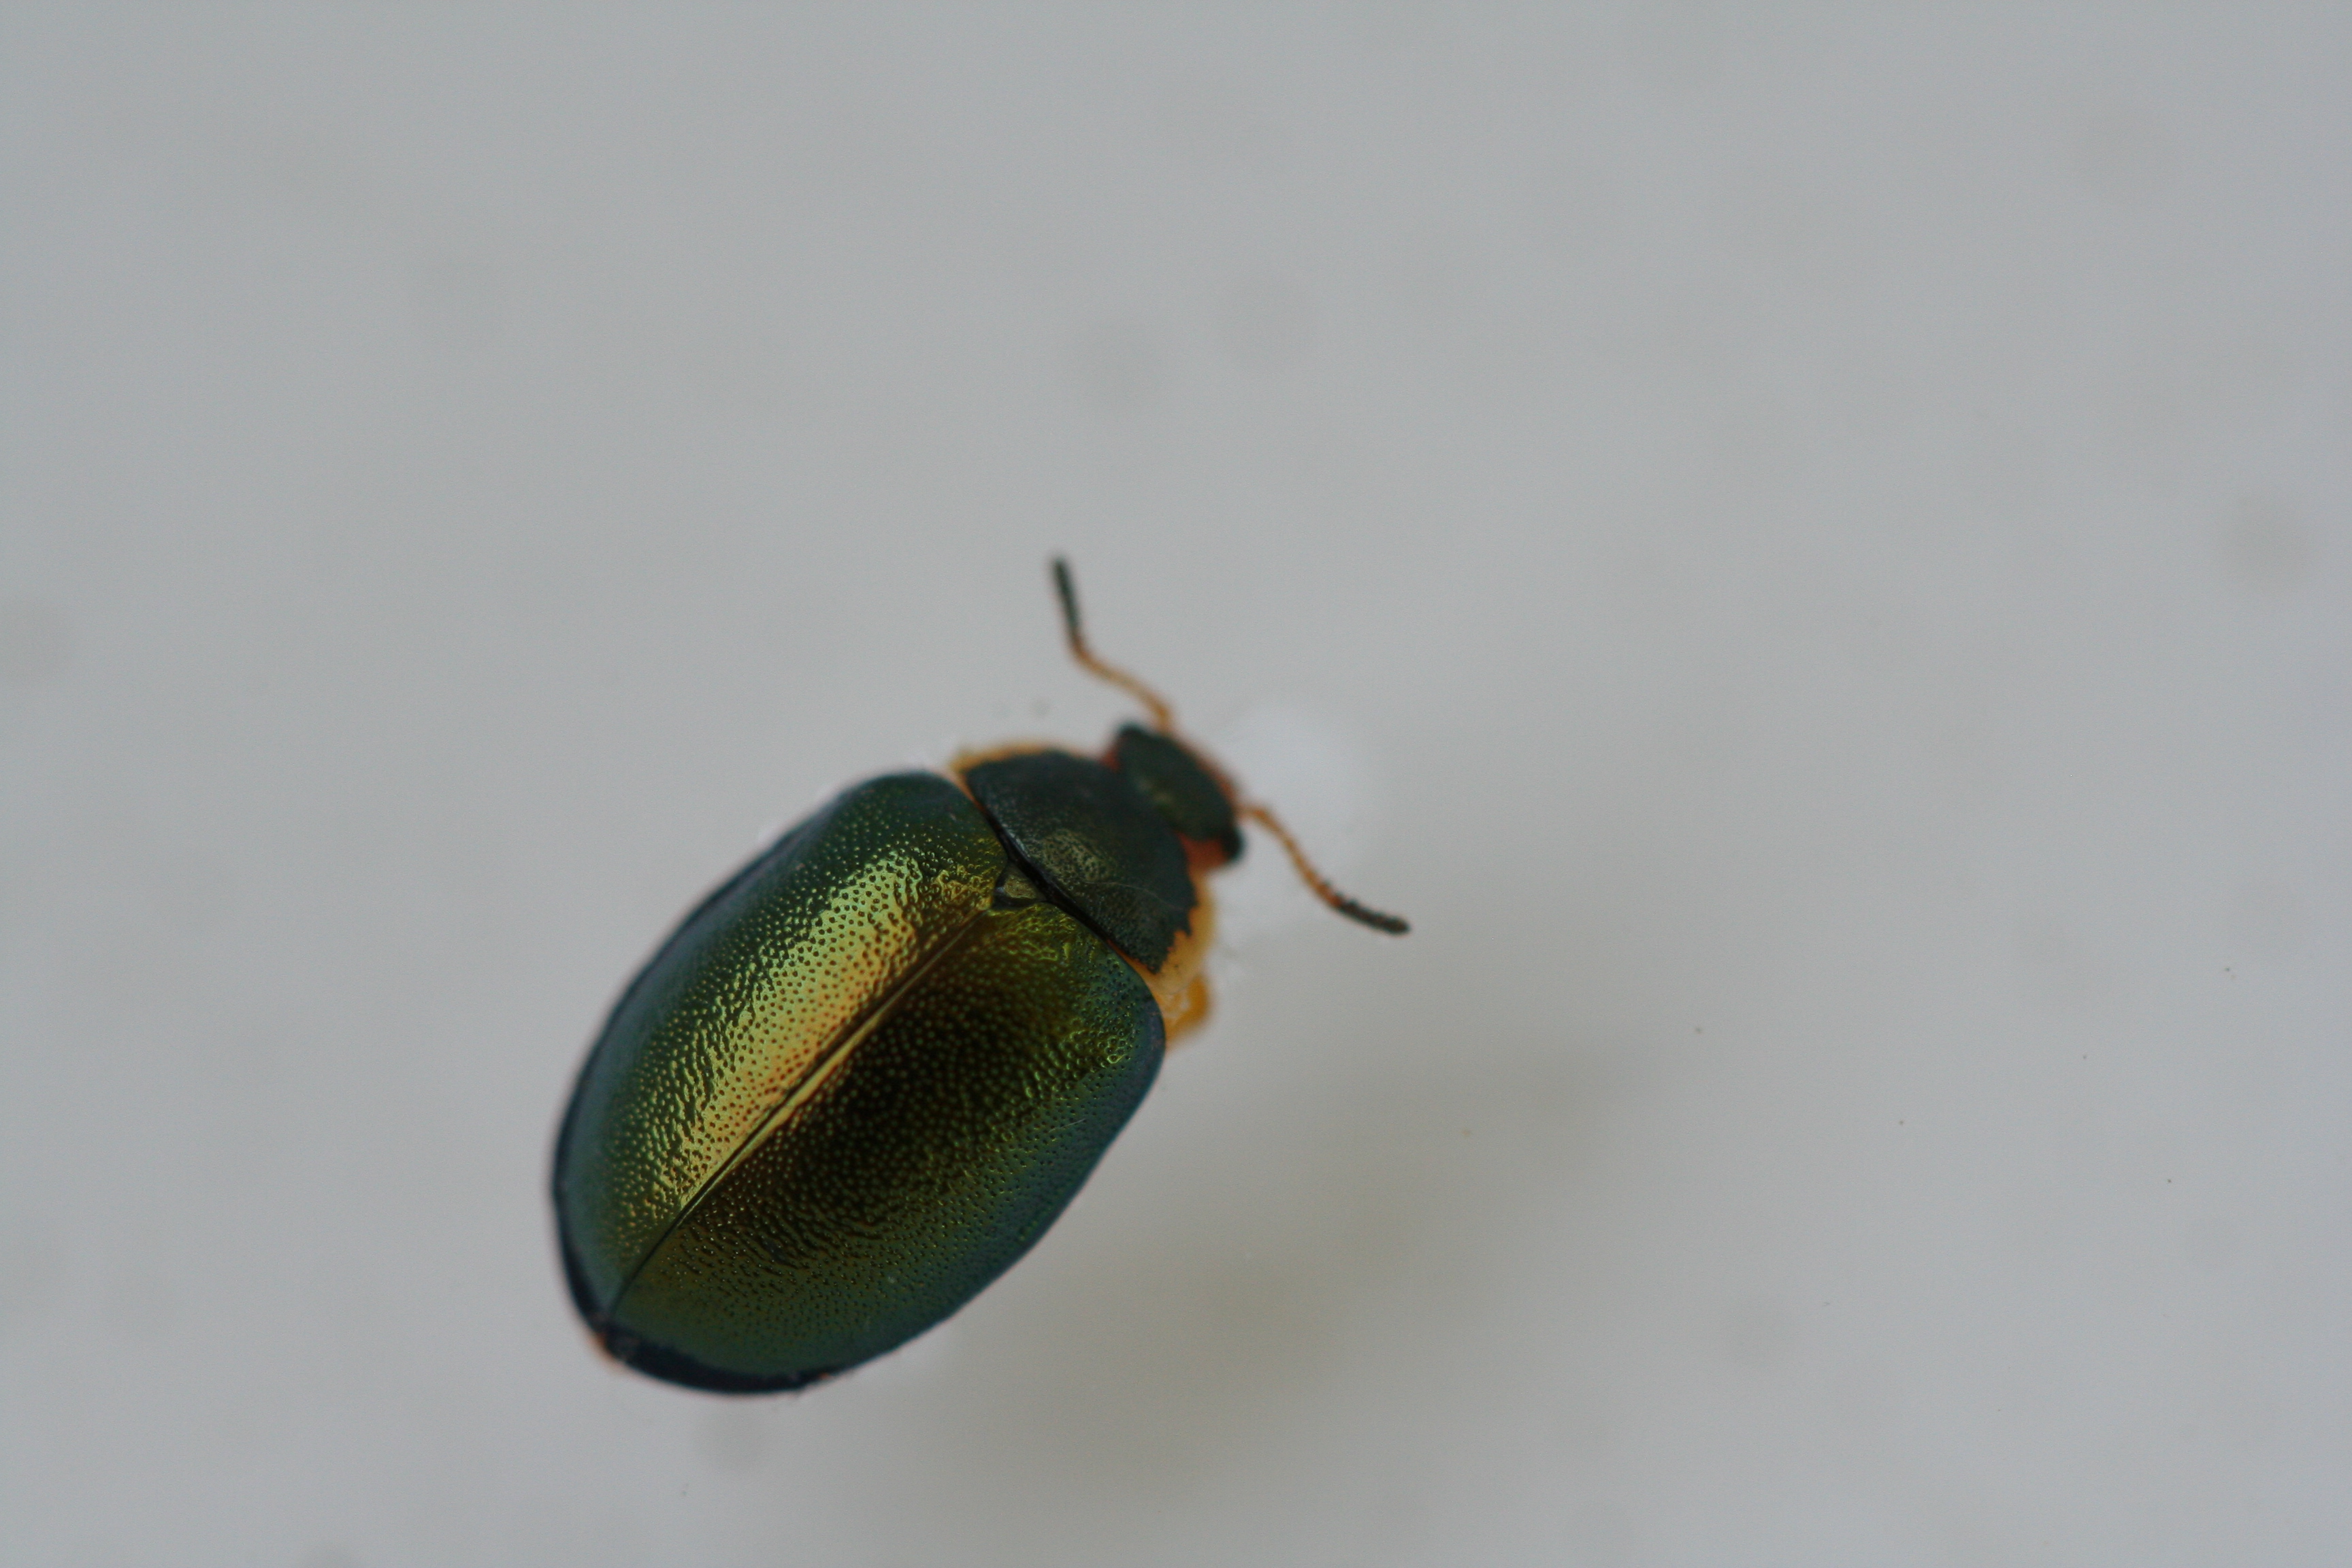
Macroinvertebrate group: bugs_and_beetles